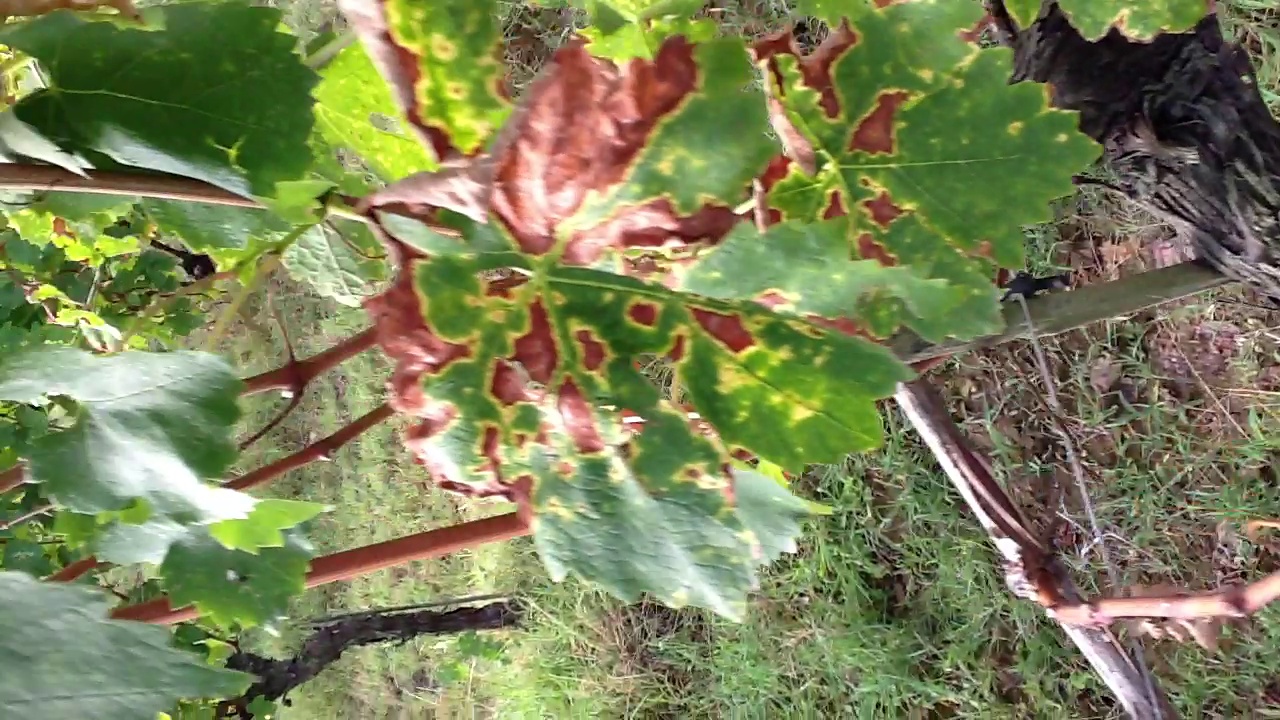
Label: esca